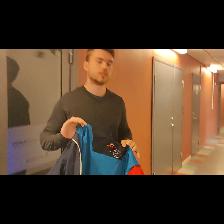
Label: Human